Internet

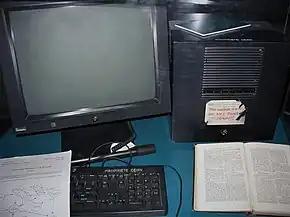
This NeXT Computer was used by Tim Berners-Lee at CERN and became the world's first Web server.

The communications infrastructure of the Internet consists of its hardware components and a system of software layers that control various aspects of the architecture. As with any computer network, the Internet physically consists of routers, media (such as cabling and radio links), repeaters, modems etc. However, as an example of internetworking, many of the network nodes are not necessarily Internet equipment per se. The internet packets are carried by other full-fledged networking protocols with the Internet acting as a homogeneous networking standard, running across heterogeneous hardware, with the packets guided to their destinations by IP routers.